Lombard Plantation

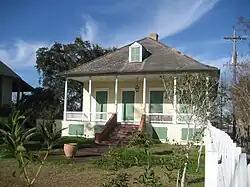
Lombard Plantation house in January 2008

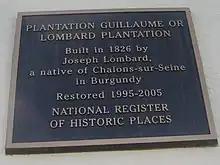
Plaque on Lombard Plantation house

Lombard Plantation and the Lombard House is located on the Mississippi River in the Ninth Ward of New Orleans, Louisiana.